Chemsex (film)

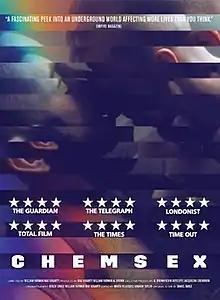
British release poster

Chemsex is a 2015 British documentary film about gay men engaging in chemsex in London, England. The film was directed and produced by William Fairman and Max Gogarty for Vice Media.